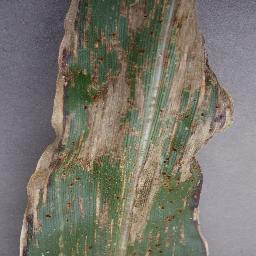
Label: Corn_(Maize)___Gray_Leaf_Spot_(Cercospora)